Skindergade 23

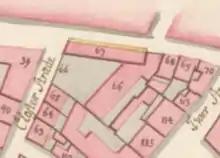
No. 66 and No. 67 seen on detail from Christian Gedde's map of Frimand's Quarter, 1757.

In the late 18th century, the site was two separate properties. Both in Frimand's Quarter, there was a narrow strip of land along Skindergade (No. 67), which was the site of a row of 13 low butchers' stalls. They were owned by the city and available to members of the butchers' guild. This property was listed as No. 38 in the new cadastre of 1806.